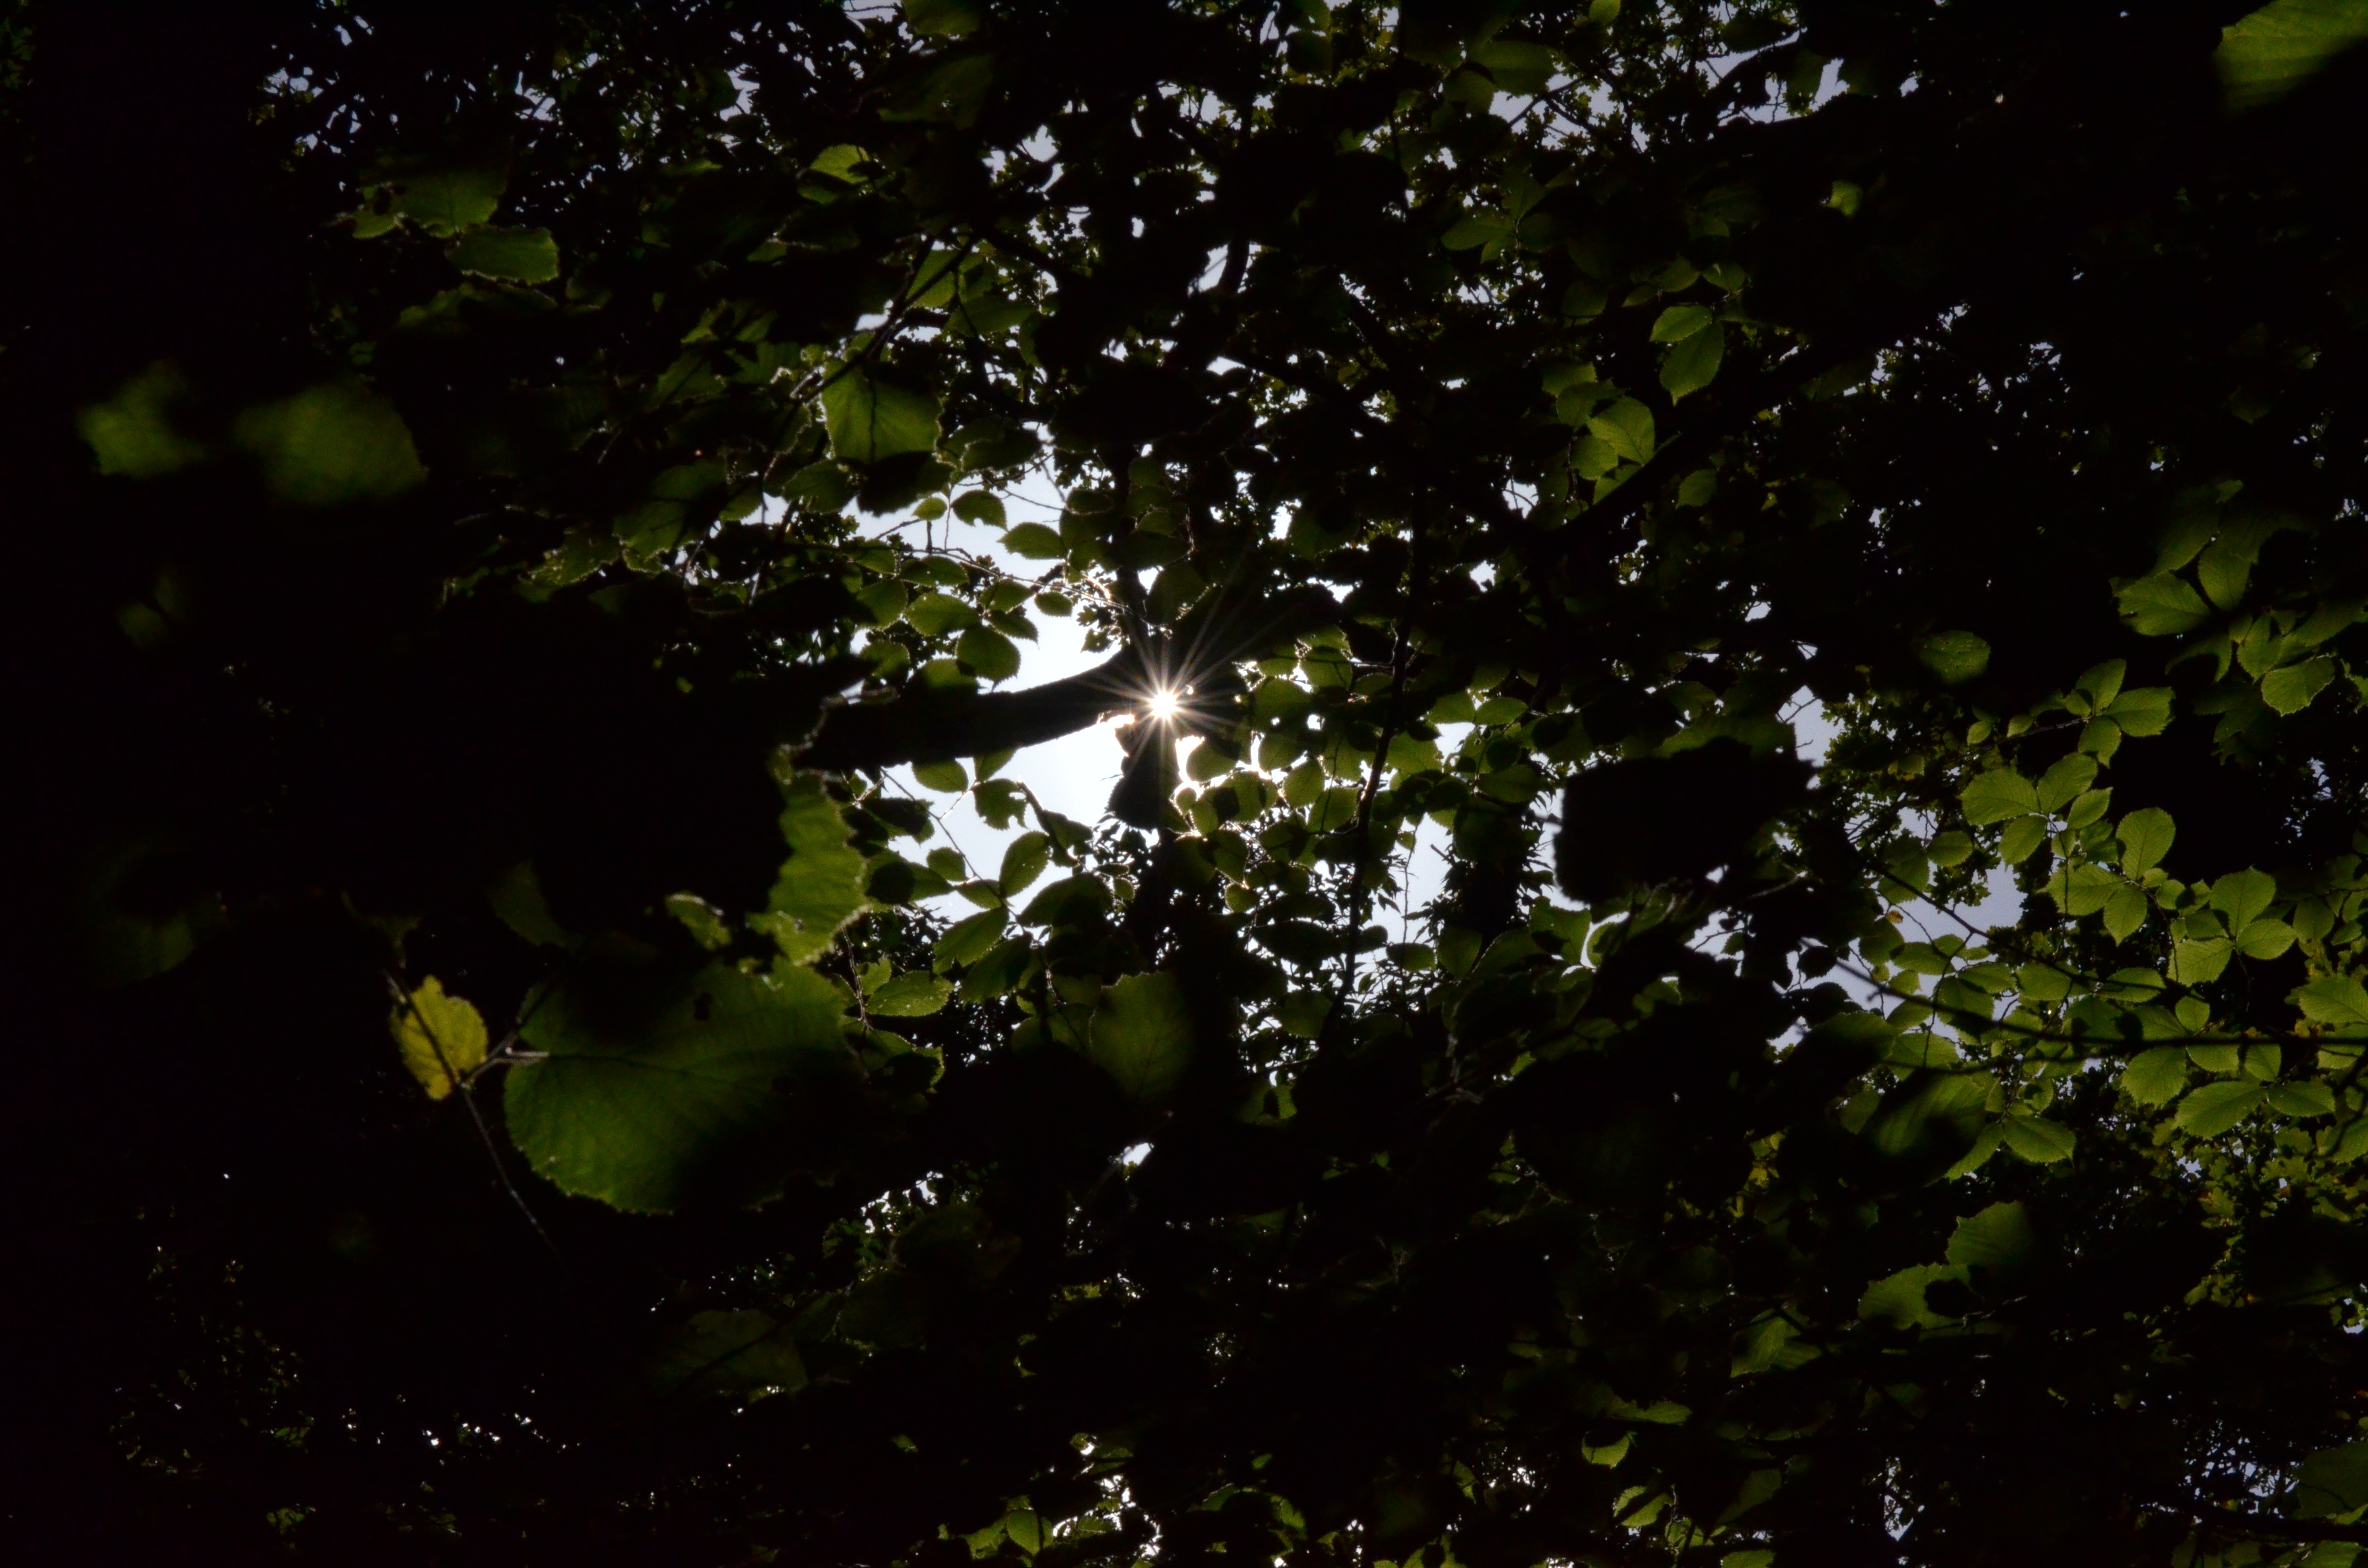
tree, nature, forest, branch, light, plant, sky, sun, sunlight, leaf, flower, green, jungle, color, insect, darkness, botany, invertebrate, leaves, rainforest, bright, woodland, habitat, beech, back light, beech wood, natural environment, woody plant